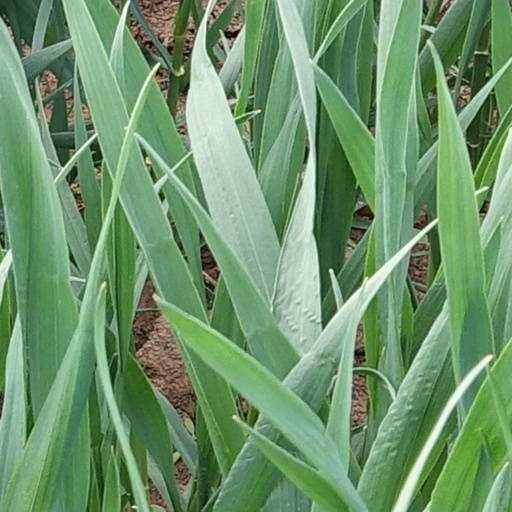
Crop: wheat